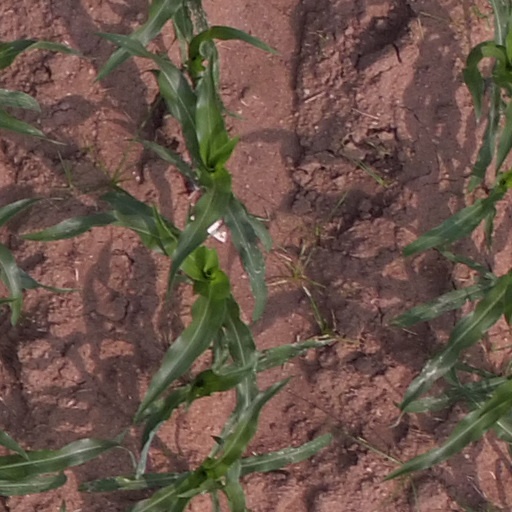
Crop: maize; corn